Zothique (collection)

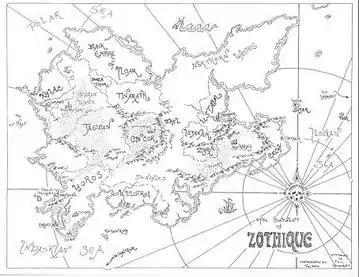
Map drawn by Tim Kirk.

Clark Ashton Smith himself described the "Zothique cycle" in a letter to L. Sprague de Camp, dated November 3, 1953:Zothique, vaguely suggested by Theosophic theories about past and future continents, is the last inhabited continent of earth. The continents of our present cycle have sunken, perhaps several times. Some have remained submerged; others have re-risen, partially, and re-arranged themselves. Zothique, as I conceive it, comprises Asia Minor, Arabia, Persia, India, parts of northern and eastern Africa, and much of the Indonesian archipelago. A new Australia exists somewhere to the south. To the west, there are only a few known islands, such as Naat, in which the black cannibals survive. To the north, are immense unexplored deserts; to the east, an immense unvoyaged sea. The peoples are mainly of Aryan or Semitic descent; but there is a negro kingdom (Ilcar) in the north-west; and scattered blacks are found throughout the other countries, mainly in palace-harems. In the southern islands survive vestiges of Indonesian or Malayan races. The science and machinery of our present civilization have long been forgotten, together with our present religions. But many gods are worshipped; and sorcery and demonism prevail again as in ancient days. Oars and sails alone are used by mariners. There are no fire-arms—only the bows, arrows, swords, javelins, etc. of antiquity. The chief language spoken (of which I have provided examples in an unpublished drama) is based on Indo-European roots and is highly inflected, like Sanskrit, Greek and Latin.Darrell Schweitzer suggests the idea of writing about a far future land may have come from William Hope Hodgson's novel "The Night Land", noting that Smith was an admirer of Hodgson's work. However, this theory was conclusively disproven by Scott Conner in a scholarly journal devoted to Hodgson.